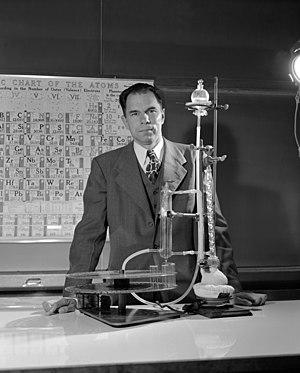
Le nom des éléments chimiques, tel qu’il apparaît dans le tableau périodique, provient de sources diverses. Chaque dénomination peut dériver d’un toponyme, du nom d’une des propriétés de l’élément, d’un minéral, d’un objet céleste, d’une personnalité scientifique, ou encore d’une référence mythologique. Elle a parfois changé au cours du temps, la succession d'annonces de découvertes et l'absence d’une instance de recommandation reconnue conduisant à quelques controverses. L'Union internationale de chimie pure et appliquée, fondée en 1919, acquiert en 1947 l'autorité pour nommer un élément récemment découvert. Depuis la guerre des transfermiens, qui, des années 1960 à 1997, a opposé des équipes de chercheurs au sujet de l'attribution des noms des éléments chimiques suivant le fermium, les éléments hypothétiques ou récemment découverts reçoivent un nom et un symbole dérivés de leur numéro atomique. L'acquisition d'un nom définitif doit également suivre une procédure spécifique et le nom être issu de celui d'un concept mythologique ou d'un personnage, d'un minéral ou d'une substance semblable, d'un lieu ou d'une région géographique, d'une propriété de l'élément, ou d'un scientifique.